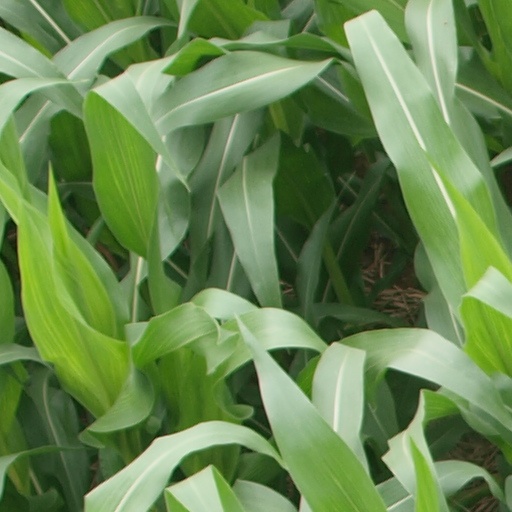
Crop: maize; corn